Islamic fundamentalism in Iran

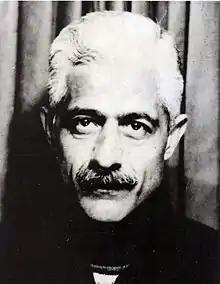
Jalal Al-e-Ahmad

After his arrest in Iran following the 1963 riots, leading Ayatullahs had issued a statement declaring Ayatullah Khomeini a legitimate Marja. This is widely thought to have prevented his execution.